Cross-country skiing trail

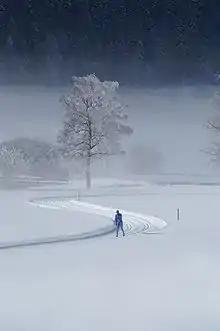
Recreational cross-country trail in Tyrol, groomed for classic skiing only.

A cross-country skiing trail or loipe is a route that has been laid out, constructed and maintained specifically for cross-country skiing. Trails may extend point-to-point, but are more typically loops for recreational use or for competition. Until the mid-20th Century, trails were tracked by the passage of skiers. More recently, snow groomers set tracks for classic skiing and smooth lanes for skate skiing.